Flag of Dorset

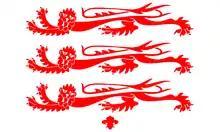
Dorset County Council armorial banner

The armorial banner of the Dorset County Council coat of arms includes three red lions passant guardant with a red fleur de lys on a white background. Strictly speaking, the arms only represent Dorset County Council, rather than Dorset as a whole and officially, permission should be sought to use them.